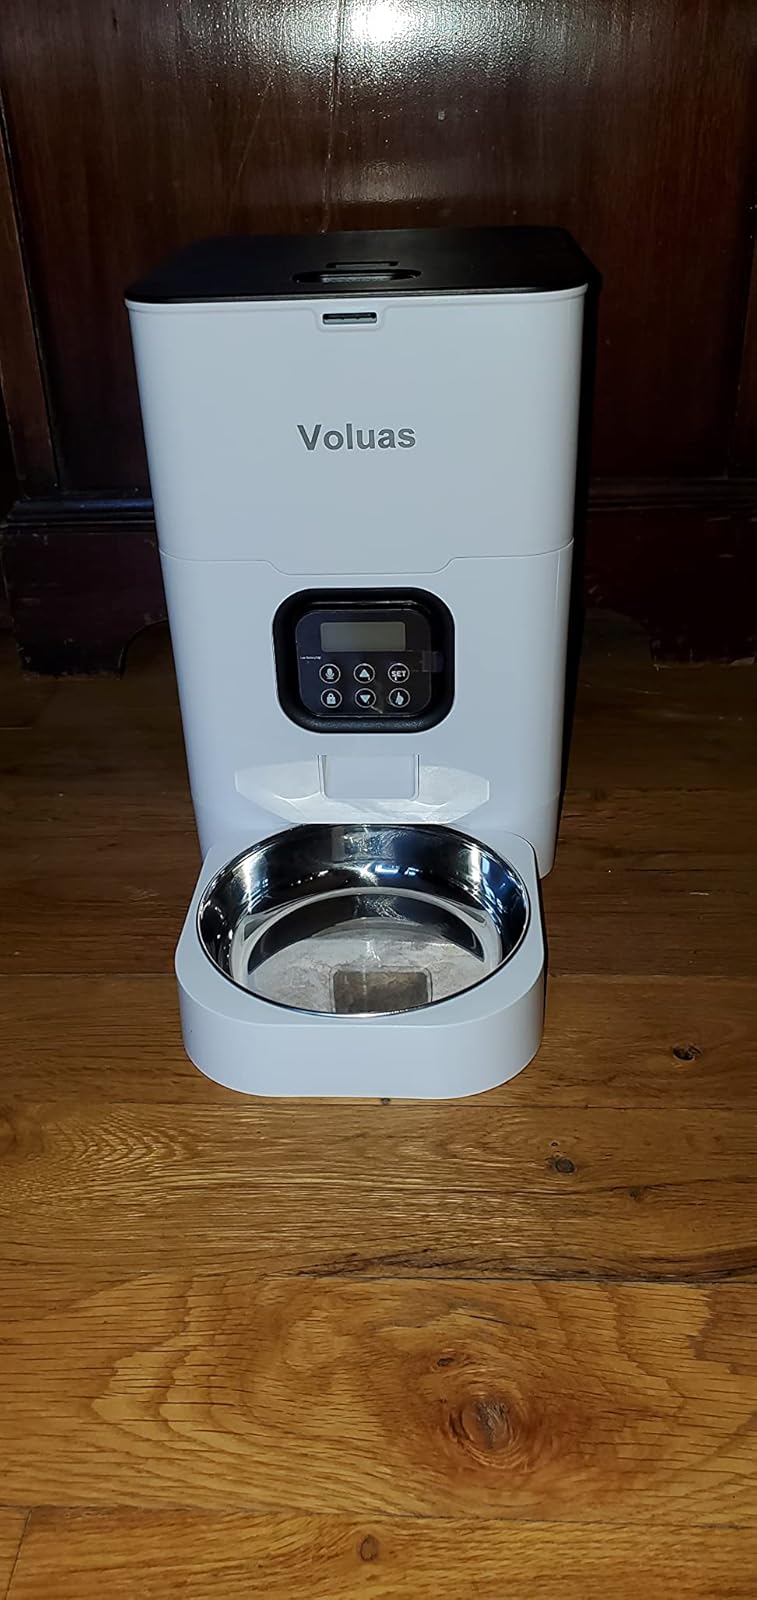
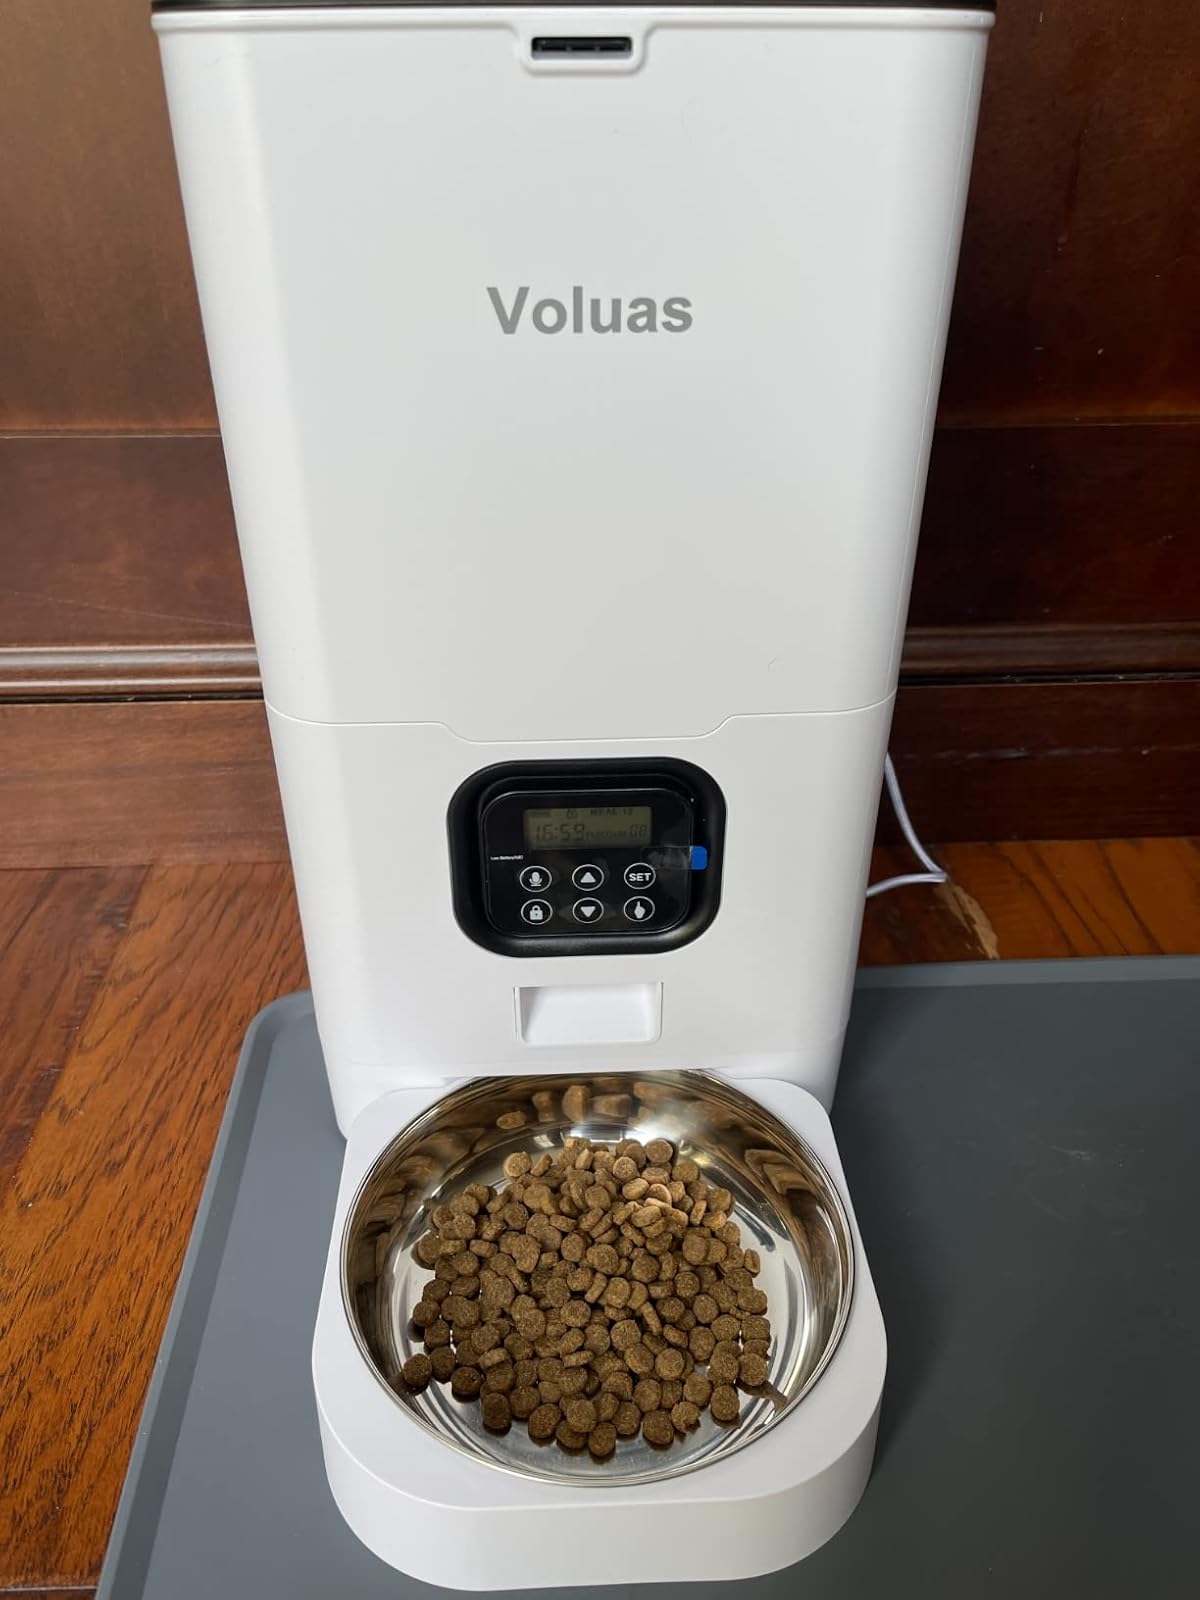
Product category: items_feeder
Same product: yes